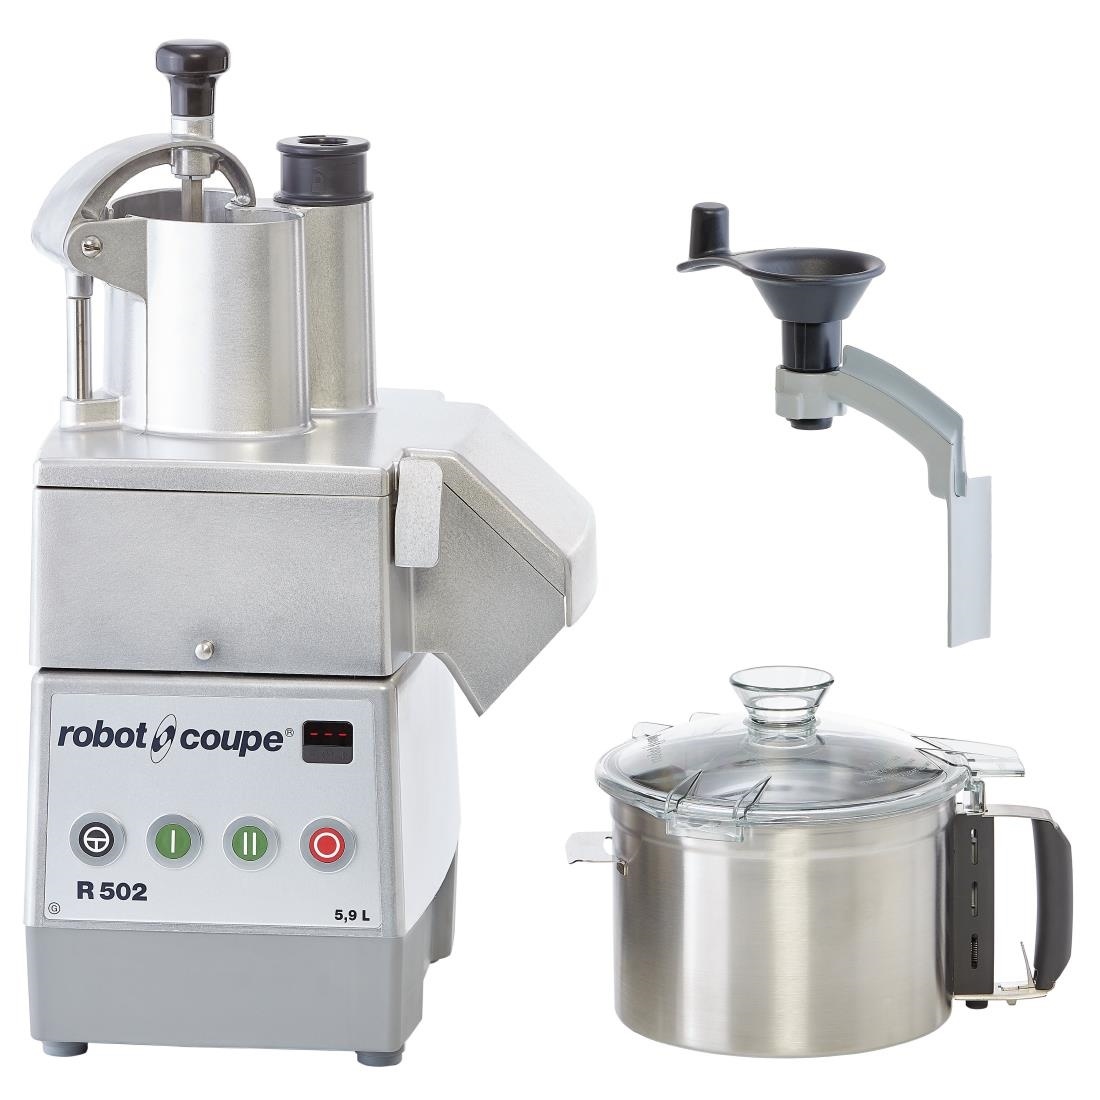
Robot Coupe R502G Food Processor Three Phase
DF_57DAYS A multi-function machine designed for vegetable preparation and all round use. Cutter to chop, emulsify, knead, grind and prepare sauces. Vegetable slicer to easily handle your daily preparation, including slicing, grating, ripple cut, julienne, French Fry and dicing.
Brand: Robot Coupe
Category: Home & Garden > Kitchen & Dining > Kitchen Appliances > Food Grinders & Mills